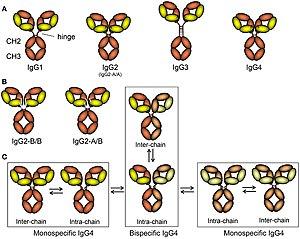
La disposition schématique des sous-classes d'IgG et de leurs isomères. (A) Les sous-classes d'IgG, indiquant comment les différentes chaînes lourdes et légères sont liées, la longueur de la charnière et le nombre de ponts disulfure reliant les deux chaînes lourdes.
Les immunoglobulines de type G constituent une classe de molécules anticorps. L'immunoglobuline G est l'une des protéines les plus abondantes dans le sérum humain, représentant environ 10 à 20% des protéines plasmatiques. C'est la classe principale des cinq classes d'immunoglobulines chez les êtres humains, les IgM, IgD, IgG, IgA et IgE. Les anticorps sont un composant majeur du système immunitaire adaptatif.